Bloody Pit of Horror

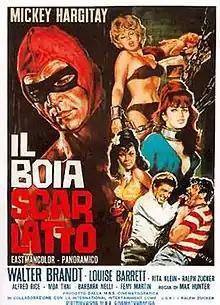
Italian theatrical release poster

Bloody Pit of Horror ( - The Crimson Executioner) is a 1965 Gothic horror film. The film, set in Italy, was directed by Domenico Massimo Pupillo and stars Mickey Hargitay, Walter Brandi, Luisa Baratto and Rita Klein. It tells the story of a group of women modeling for a photo shoot at a castle, whose owner takes on the identity of the Crimson Executioner, bent on their deaths.